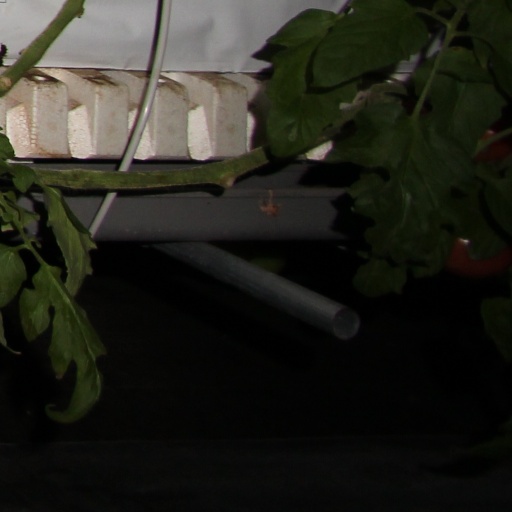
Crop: tomato